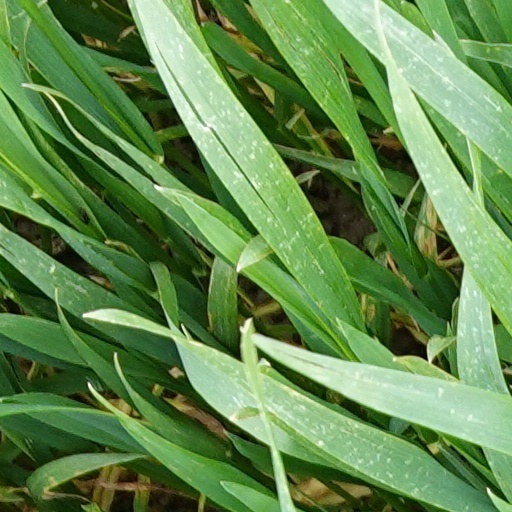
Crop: wheat